Sanya

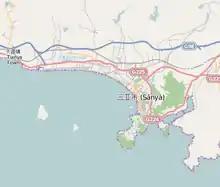
Sanya city map

Sanya lies at the southern tip of Hainan Island on Sanya Bay. Located at 18° 15' N latitude, Sanya is–after Sansha (also administered by Hainan Province)–the second-southernmost prefecture-level city nationally. Though the administrative area (Sanya City) has a rough topography, the city itself is generally flat, lying on a parcel of land between low-level mountains to the north and the South China Sea.